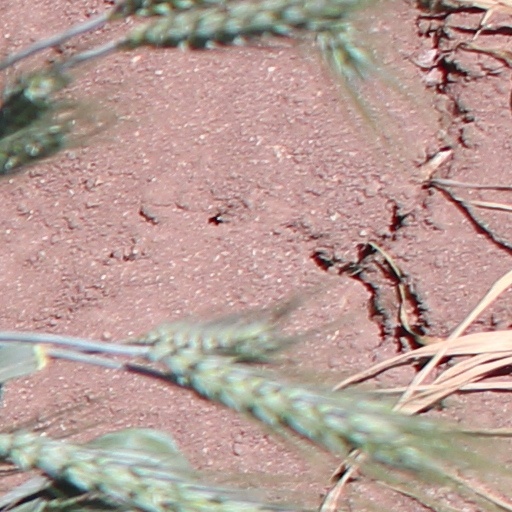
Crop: wheat